Citizens Bank Park

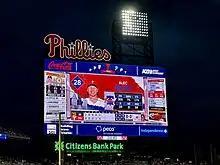
2023 PhanaVision scoreboard

The first concert at the park was Jimmy Buffett & The Coral Reefer Band on August 25, 2005; they returned on June 14, 2008.